Max Schuchart

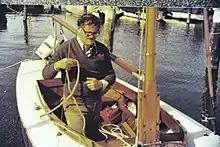
Max Schuchart

Max Schuchart MBE (16 August 1920 – 25 February 2005) was a Dutch journalist, literary critic and translator. He is most famous for translating the works of J. R. R. Tolkien into the Dutch language.